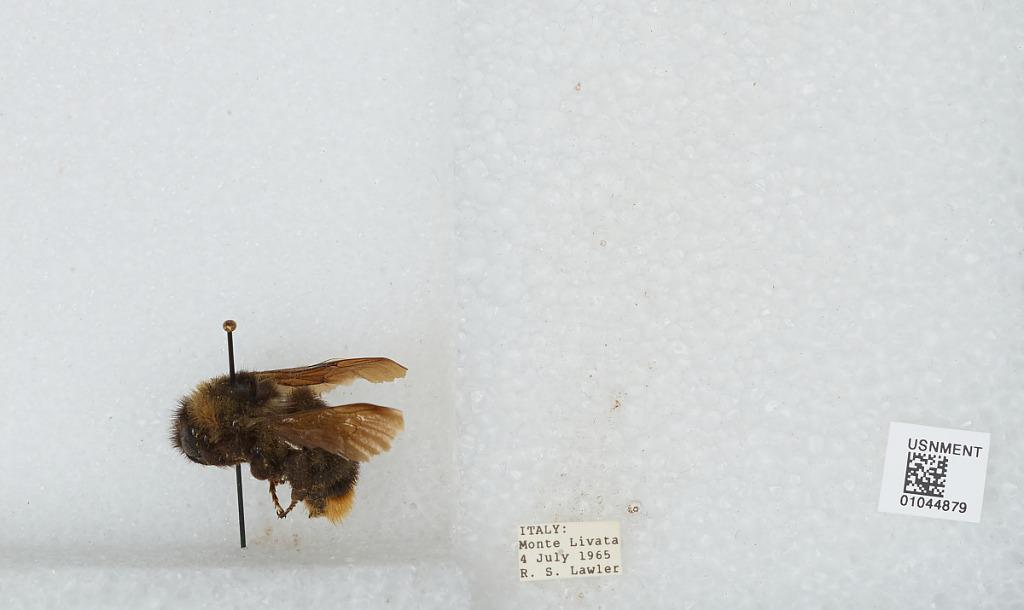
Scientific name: Bombus sp.
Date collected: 1965-7-4
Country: Italy
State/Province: Latium
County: Rome
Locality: Monte Livata